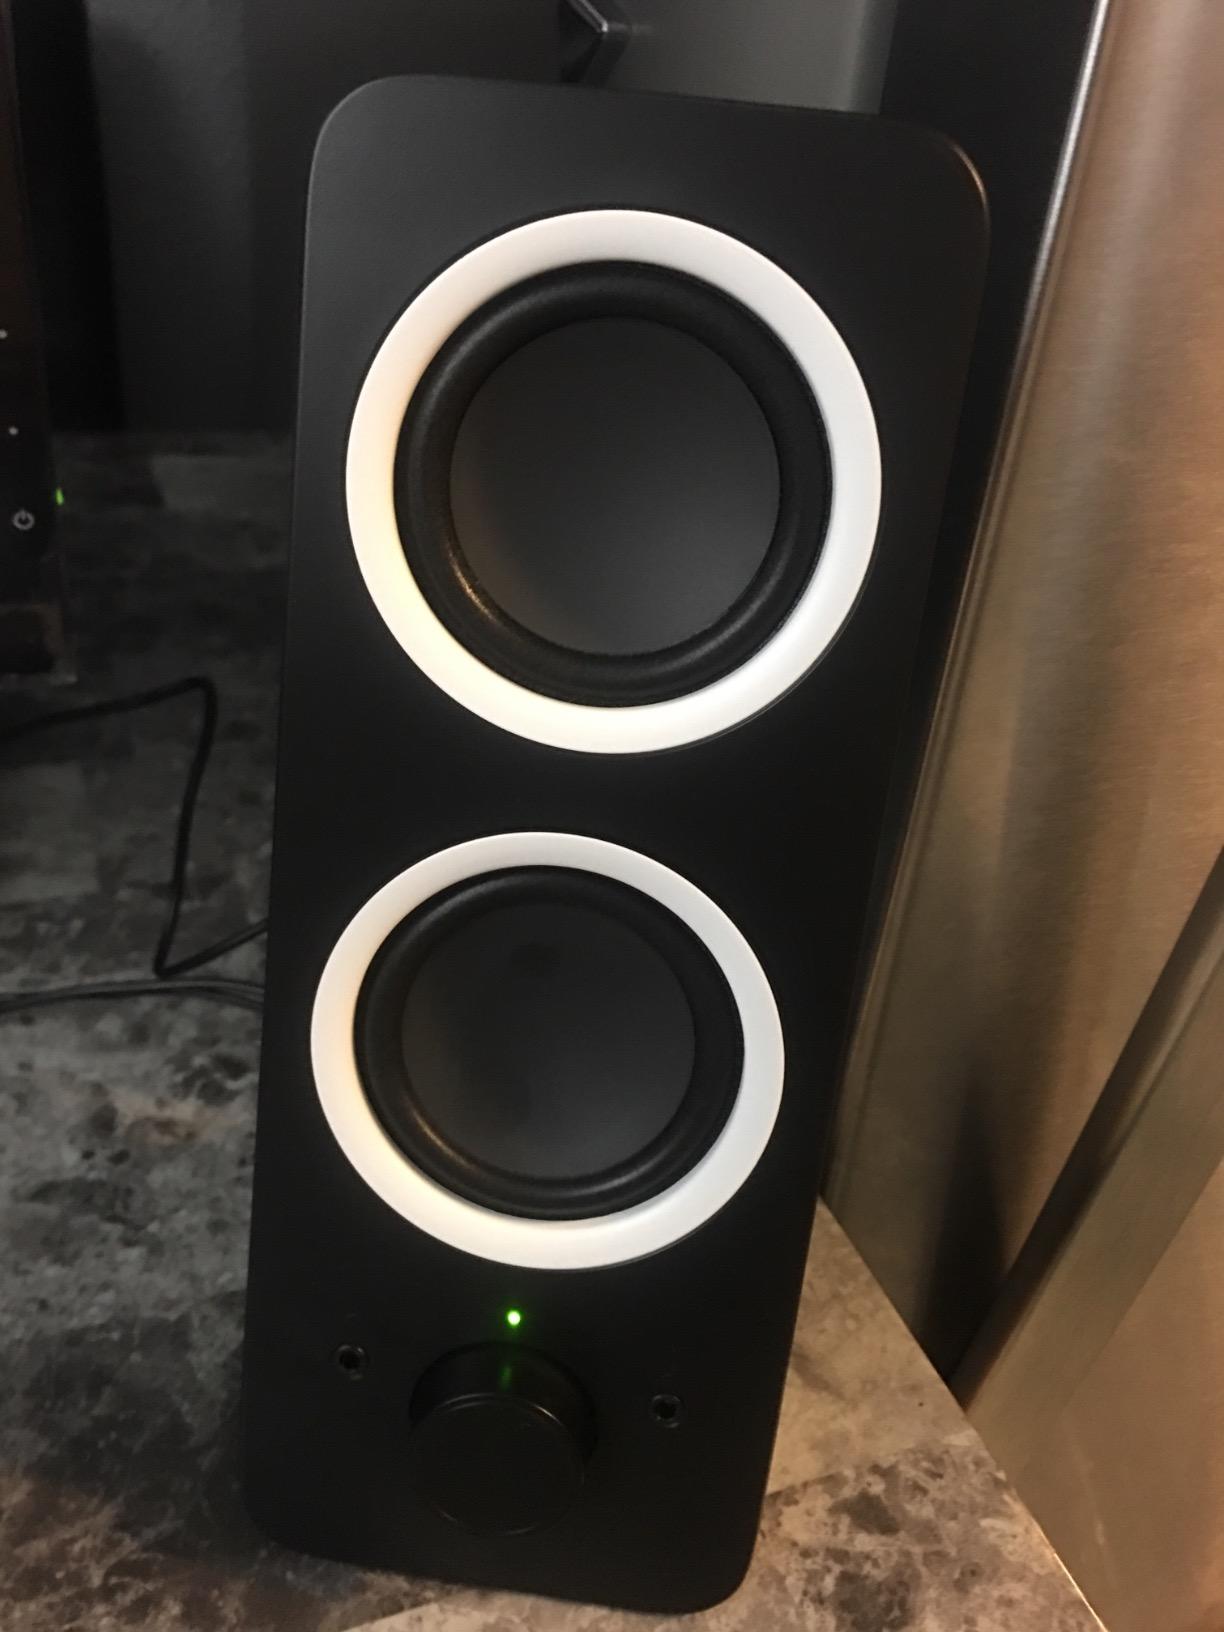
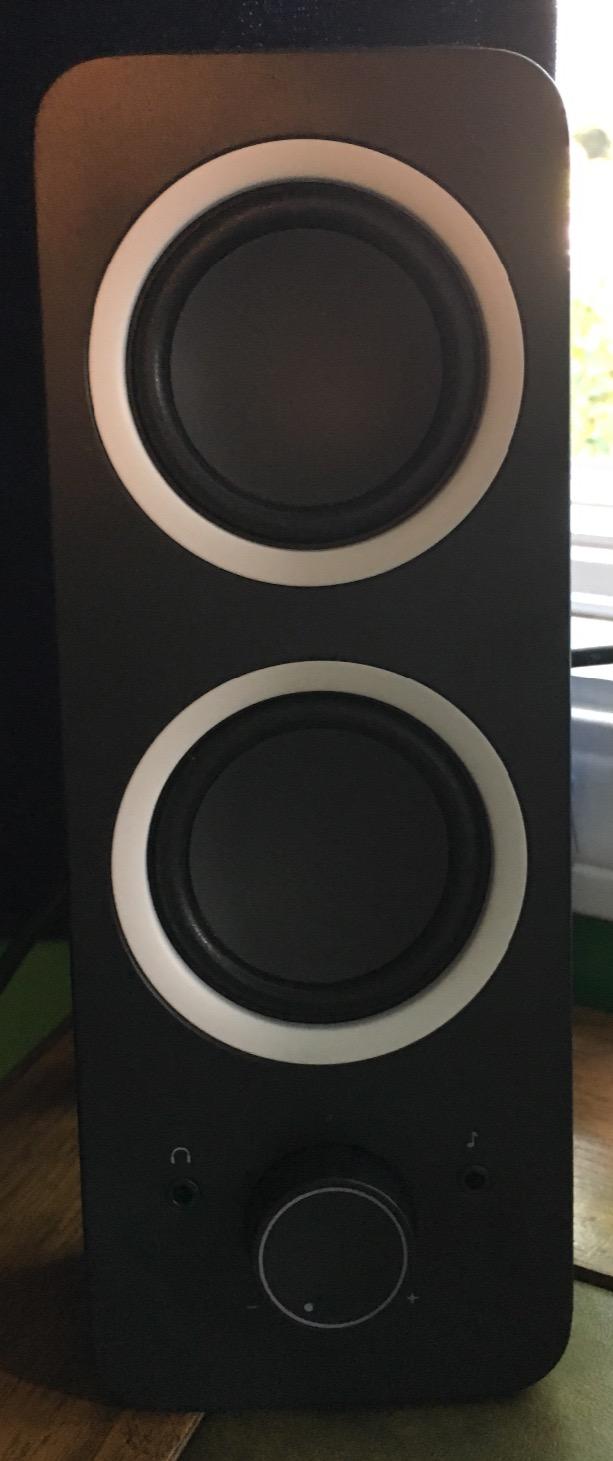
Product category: speaker
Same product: yes